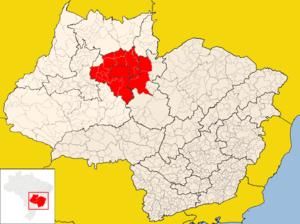
La Région de Développement Intégré du District Fédéral et environs est une région intégré de développement économique, créé par la Loi Complémentaire nᵒ 94, du 19 février 1998 et réglementée par le Décret nᵒ 2710, du 4 août 1998, tel que modifié par les Décrets nᵒ 3445, du 4 mai 2000 et nᵒ 4700 du 20 mai 2003.